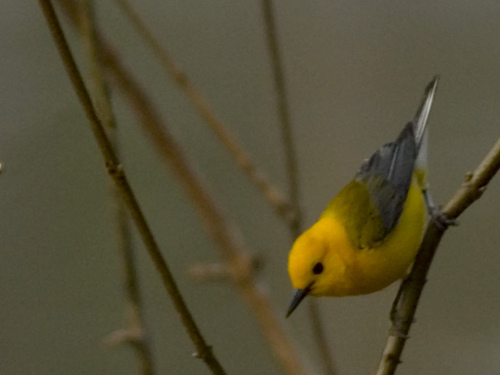
this small, squat bird is golden yellow with dark grey wings and a dark, short, thin beak.
the little bird with a small beak has yellow feathers all over his body, but his wings are black and white.
this little bird is mostly yellow with green and gray wings and tail.
yellow all over besides grey wings and a yellowish grey back.
a small yellow bird with black and white rectrices and wings, and a medium size pointed black beak.
a small yellow bird with gray secondary wings and a narrow beak.
a small bird with bright yellow on its head, nape breast and belly, and grey and black secondaries.
the small bird has a yellow body and head with a black pointed bill, and the wings are dark grey.
this is a small yellow bird, with green primaries, and a sharp black bill.
a little bird with a golden coloration and a black beak.
Species: Prothonotary Warbler